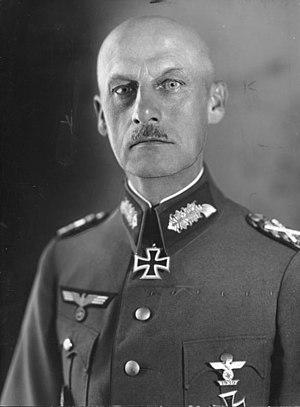
Les grades de la Wehrmacht étaient différents dans les trois armées Heer, Luftwaffe et Kriegsmarine.
Wilhelm Josef Franz Ritter von Leeb, né le 5 septembre 1876 à Landsberg am Lech, décédé le 29 avril 1956 à Füssen, était un Generalfeldmarschall allemand qui a servi au sein des forces armées de son pays dans la première moitié du XXᵉ siècle, en particulier au cours des deux conflits mondiaux.
Ce qui suit est l'ordre de bataille allemand et soviétique au déclenchement de l'Opération Barbarossa, le 22 juin 1941, représenté pour les deux belligérants du Nord au Sud.